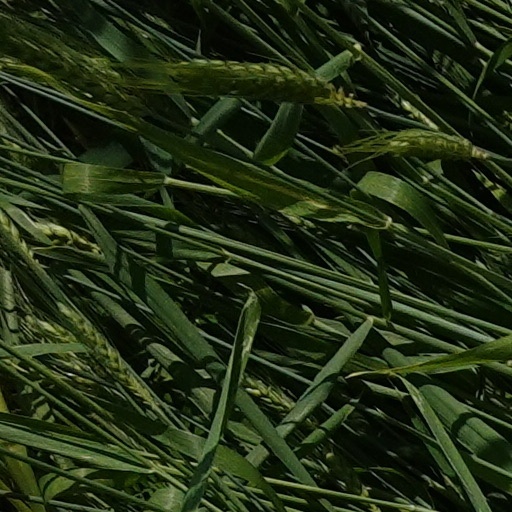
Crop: wheat